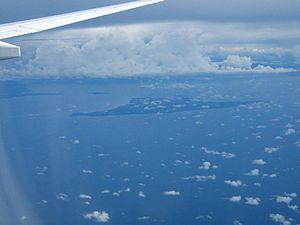
Labuan, en malais Pulau Labuan, en jawi لابوان, littéralement en français « île du Havre », est une île de Malaisie située en mer de Chine méridionale, non loin des côtes de Bornéo. Elle fait partie du territoire fédéral de Labuan dont elle constitue l'île principale.